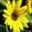
Label: sunflower